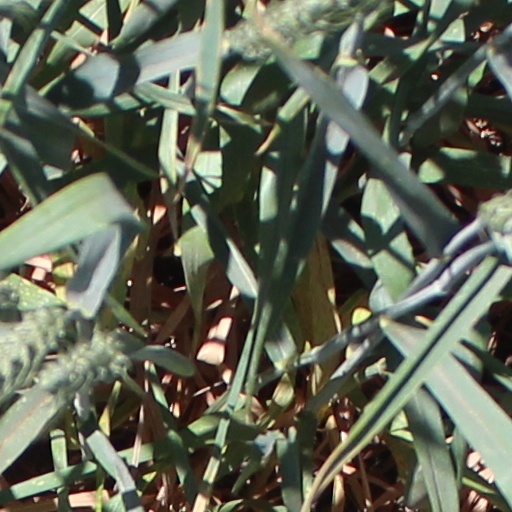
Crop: wheat